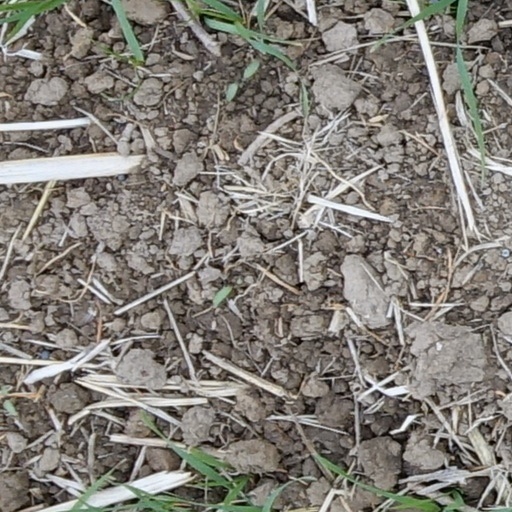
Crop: wheat